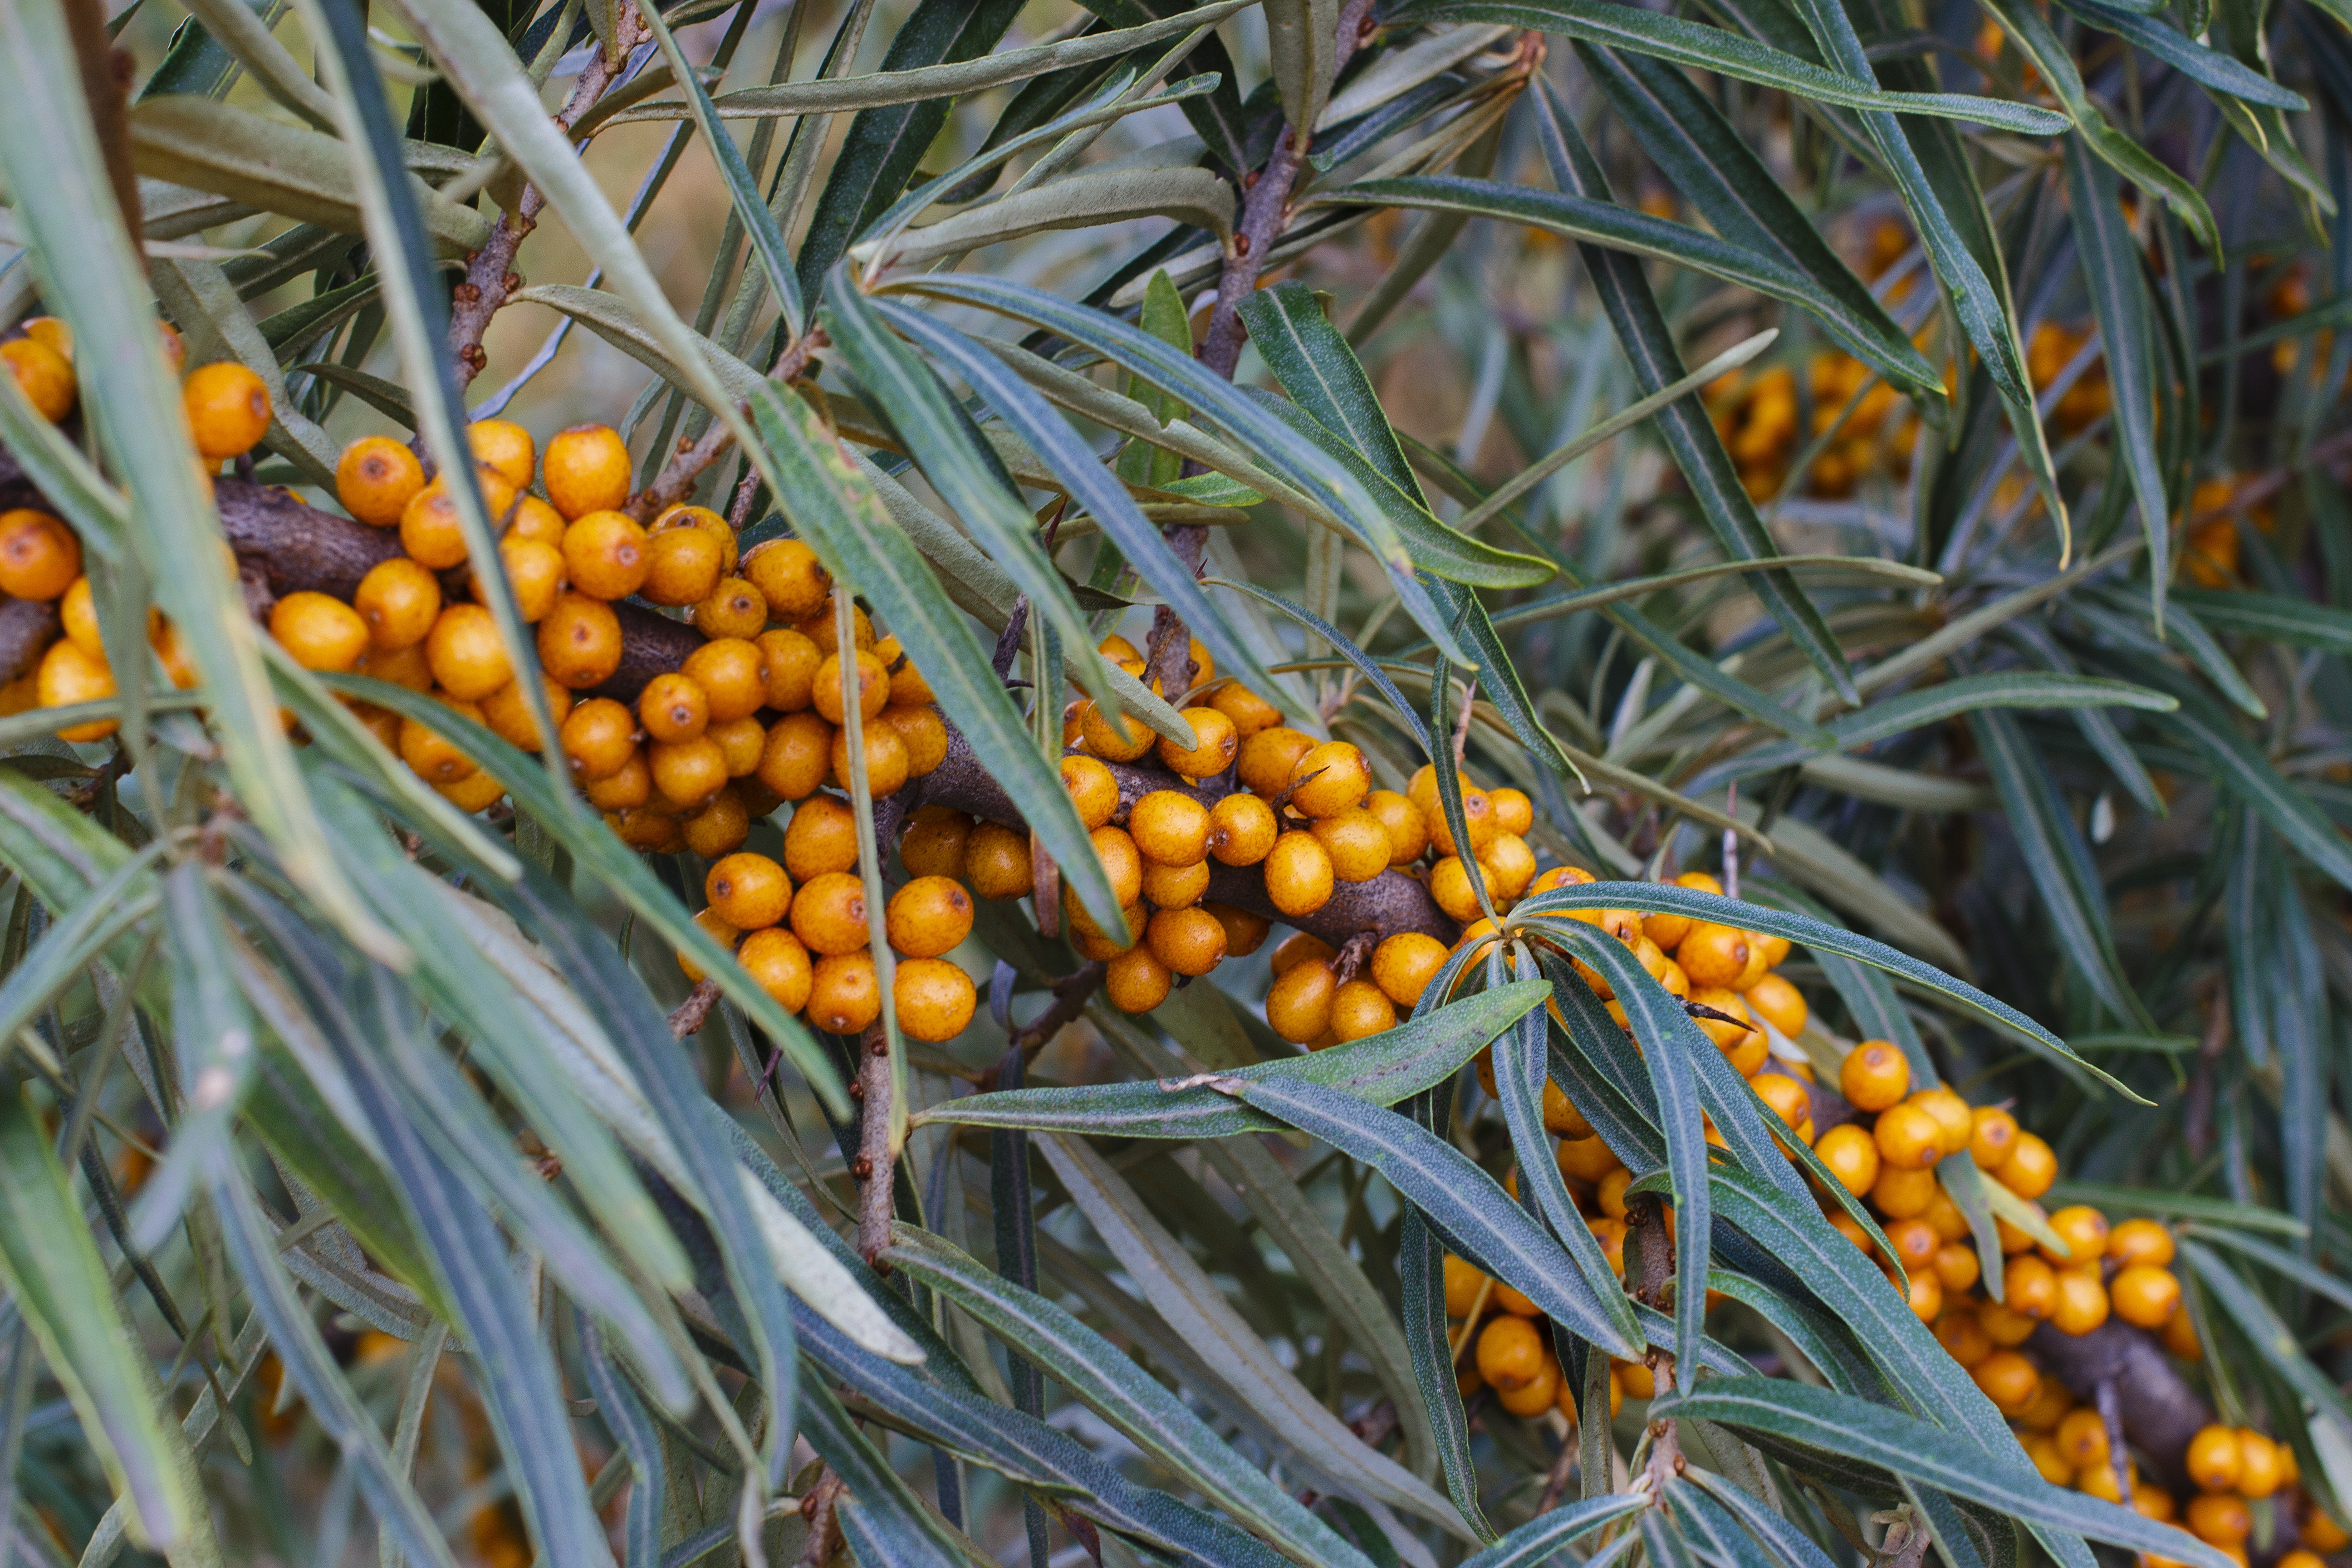
tree, nature, branch, plant, fruit, berry, leaf, flower, orange, food, produce, crop, evergreen, autumn, fresh, botany, closeup, flora, leaves, shrub, green leaves, flowering plant, sea buckthorn, a lot, date palm, woody plant, land plant, arecales, hippophae